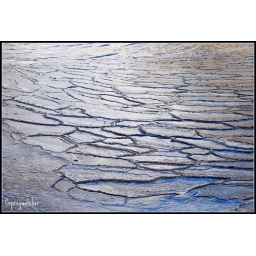
Although the river rarely freezes over there is often ice on the water surface close to the banks.